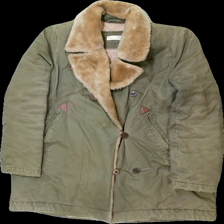
View: front
Type: Jacket
Category: Ladies
Brand: Odd Molly
Colors: Green, Brown
Material: 69% bomull 31% viskos
Pattern: Logo print
Cut: C-collar
Season: All
Stains: Minor
Holes: Minor
Damage: smuts fläck
Damage location: middle center
Damage 2: små hål på ärmslut
Damage 2 location: middle left
Damage 3: små hål på ärmslut
Damage 3 location: middle right
Price range: <50
Recommended usage: Export
Description: jacka med bruna tryckta knappar